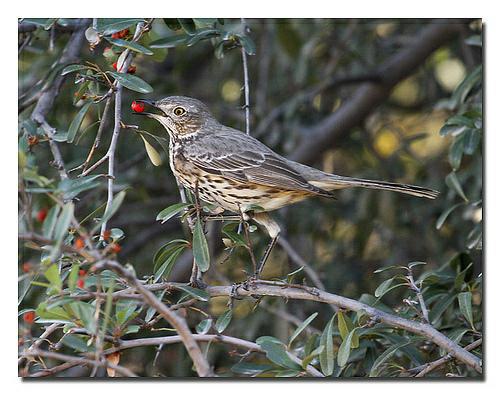
A photo of a sage thrasher